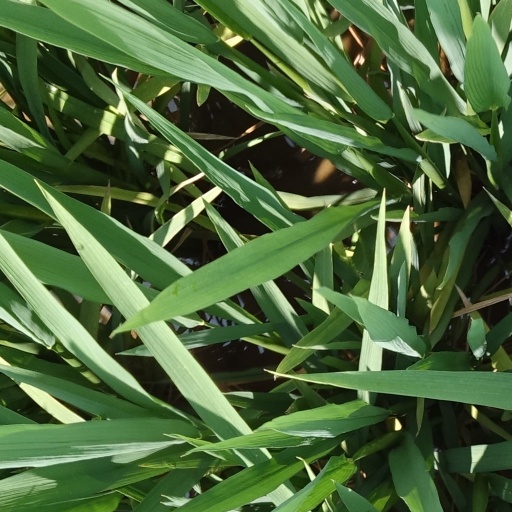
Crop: rice